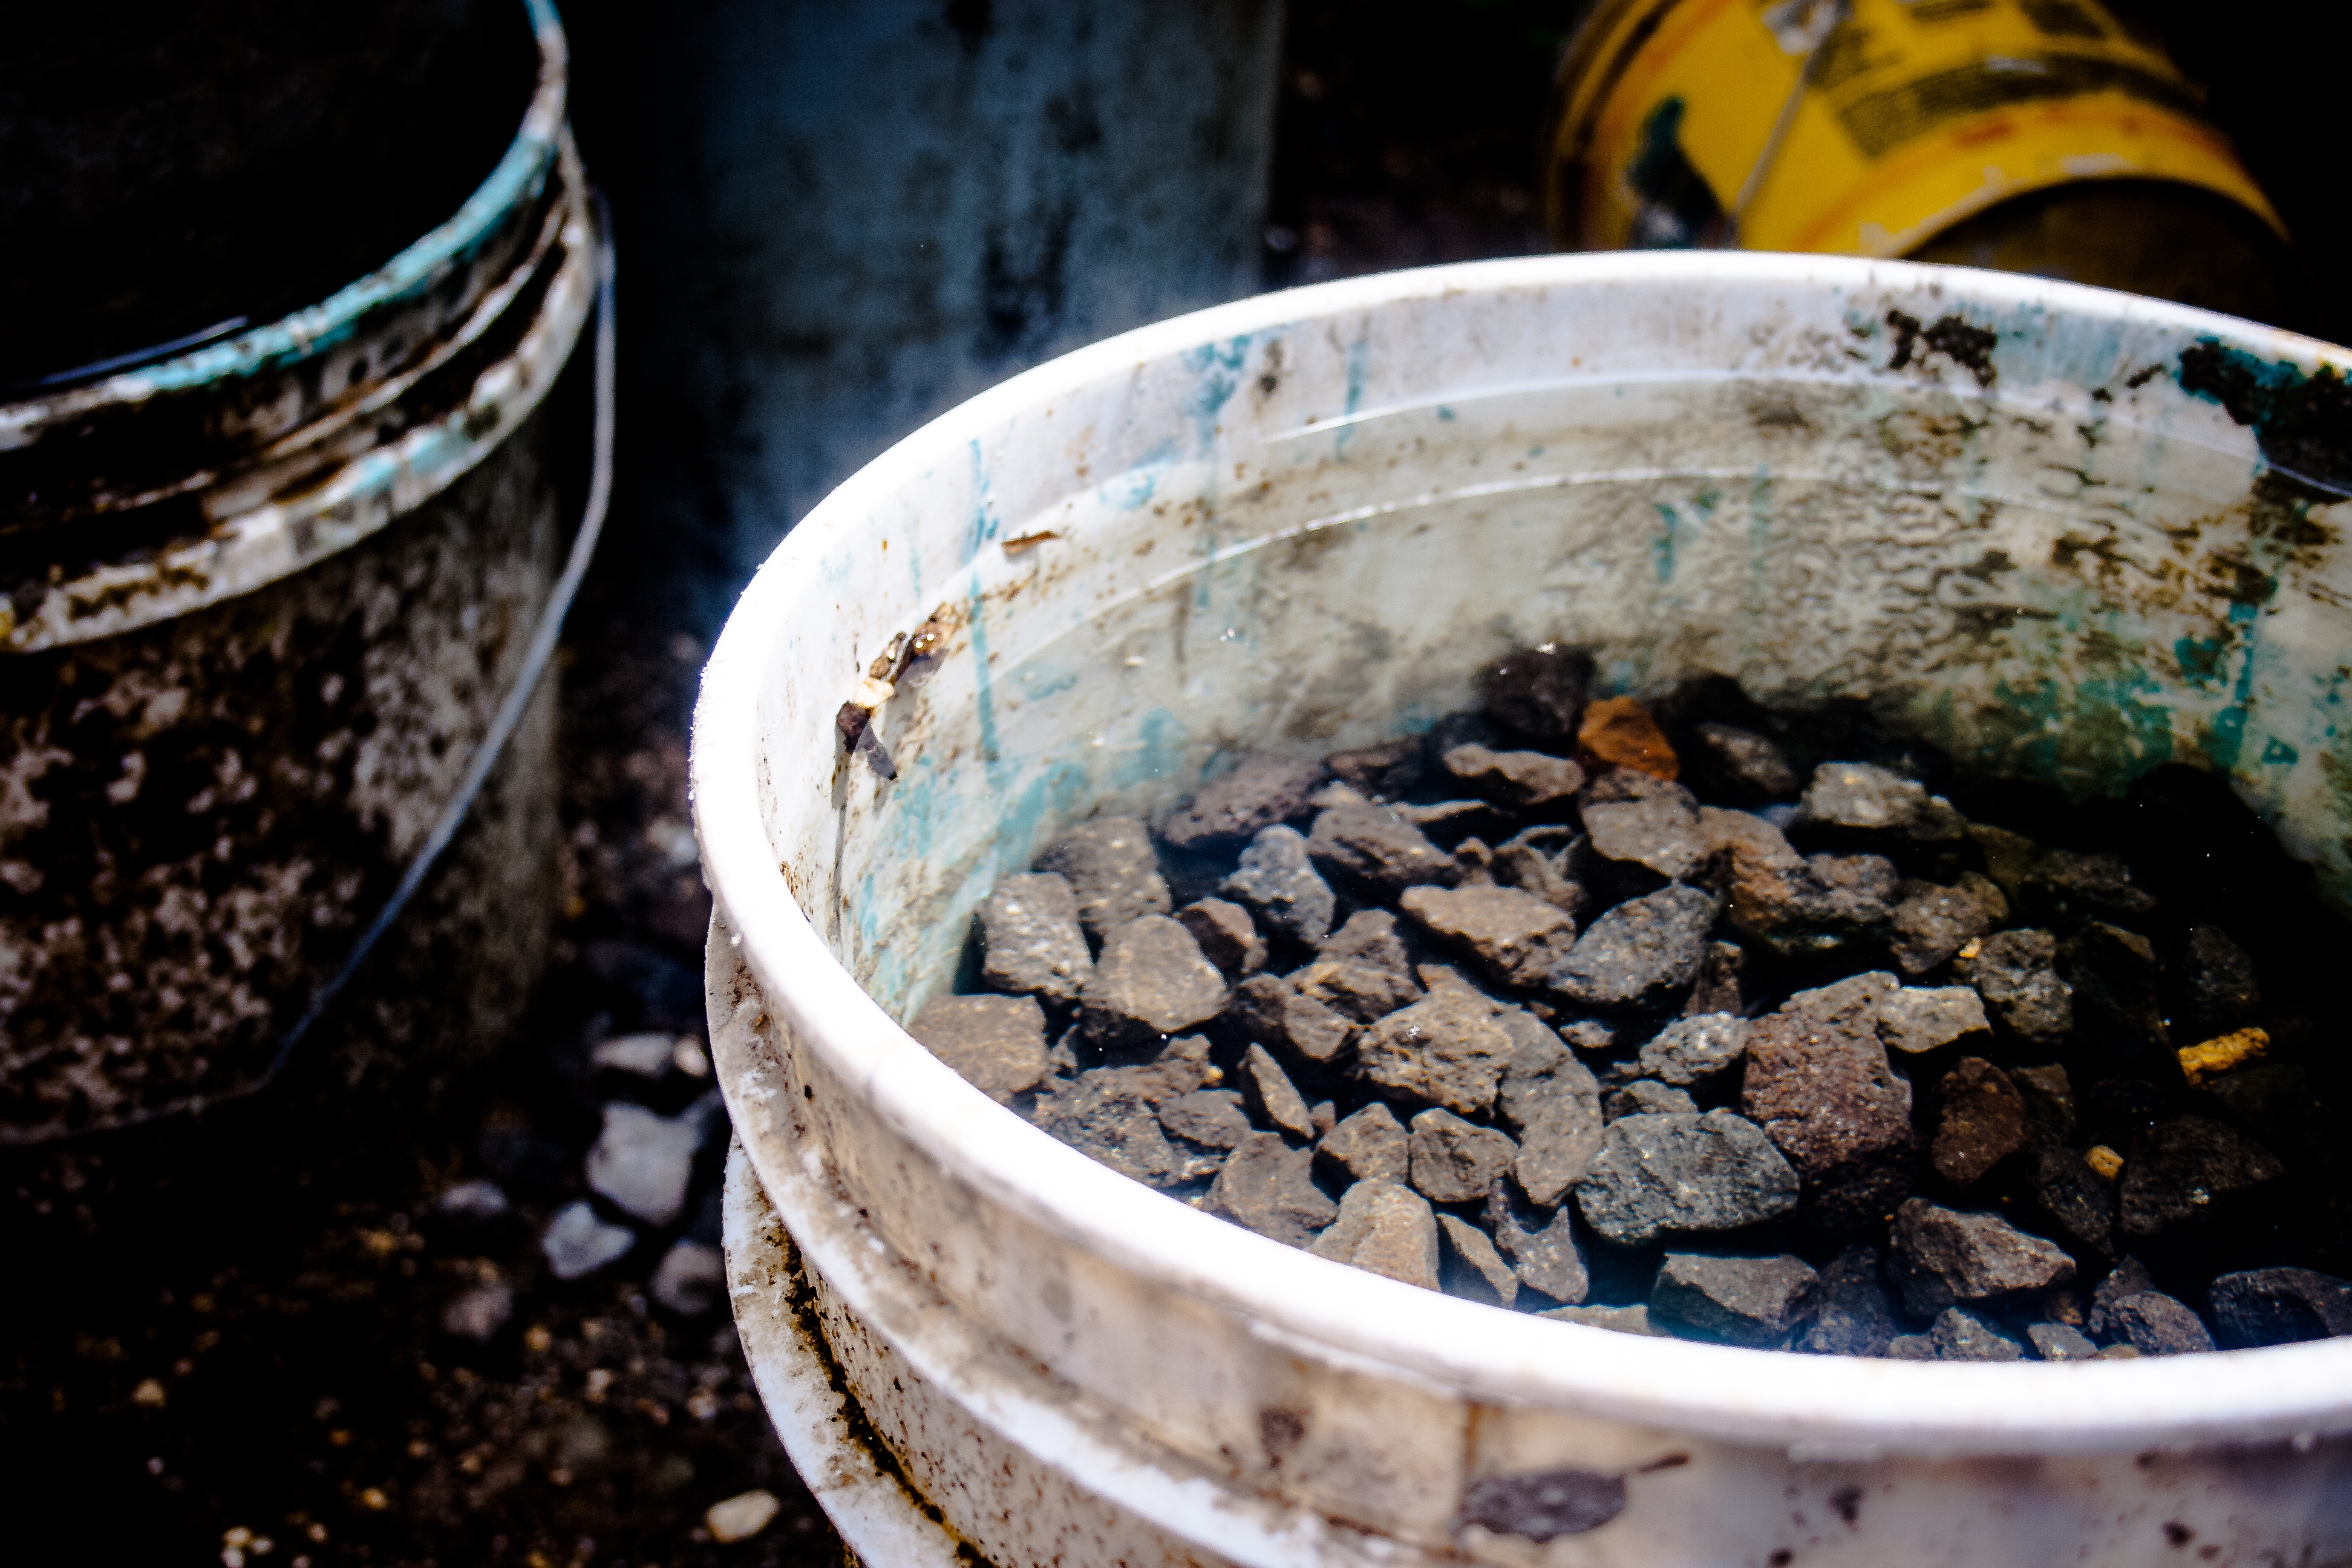
water, construction, food, color, soil, blue, industry, bucket, rocks, stones, buckets, man made object